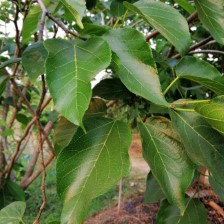
Variety: TaiwanMeacho